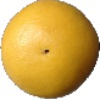
Label: white_grapefruit